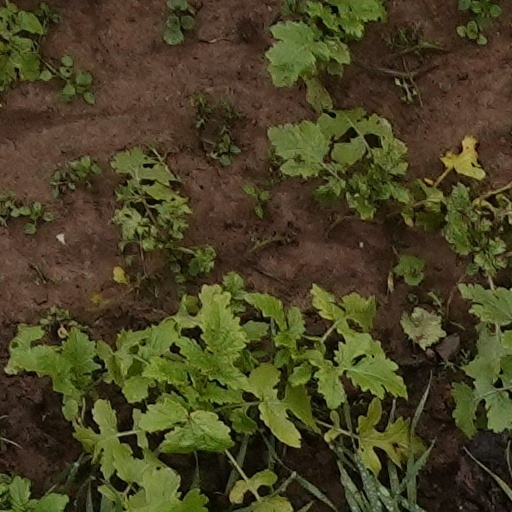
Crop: wheat